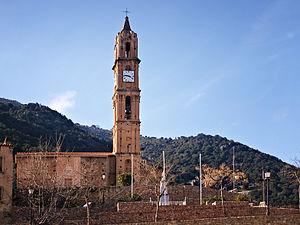
Moltifao est une commune française située dans la circonscription départementale de la Haute-Corse et le territoire de la collectivité de Corse. Elle appartenait à la piève de Caccia dont elle était le chef-lieu. Les habitants s'appellent "Moltifinchi".